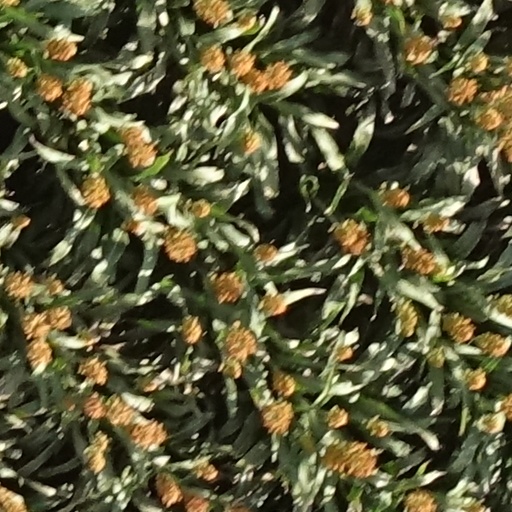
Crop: sorghum